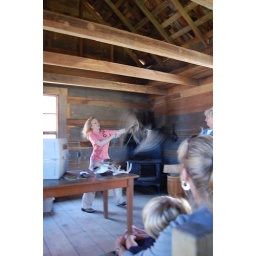
Marianne with her Eagle Owl. This one is a female but she also owns a male in Wetumpka, AL.